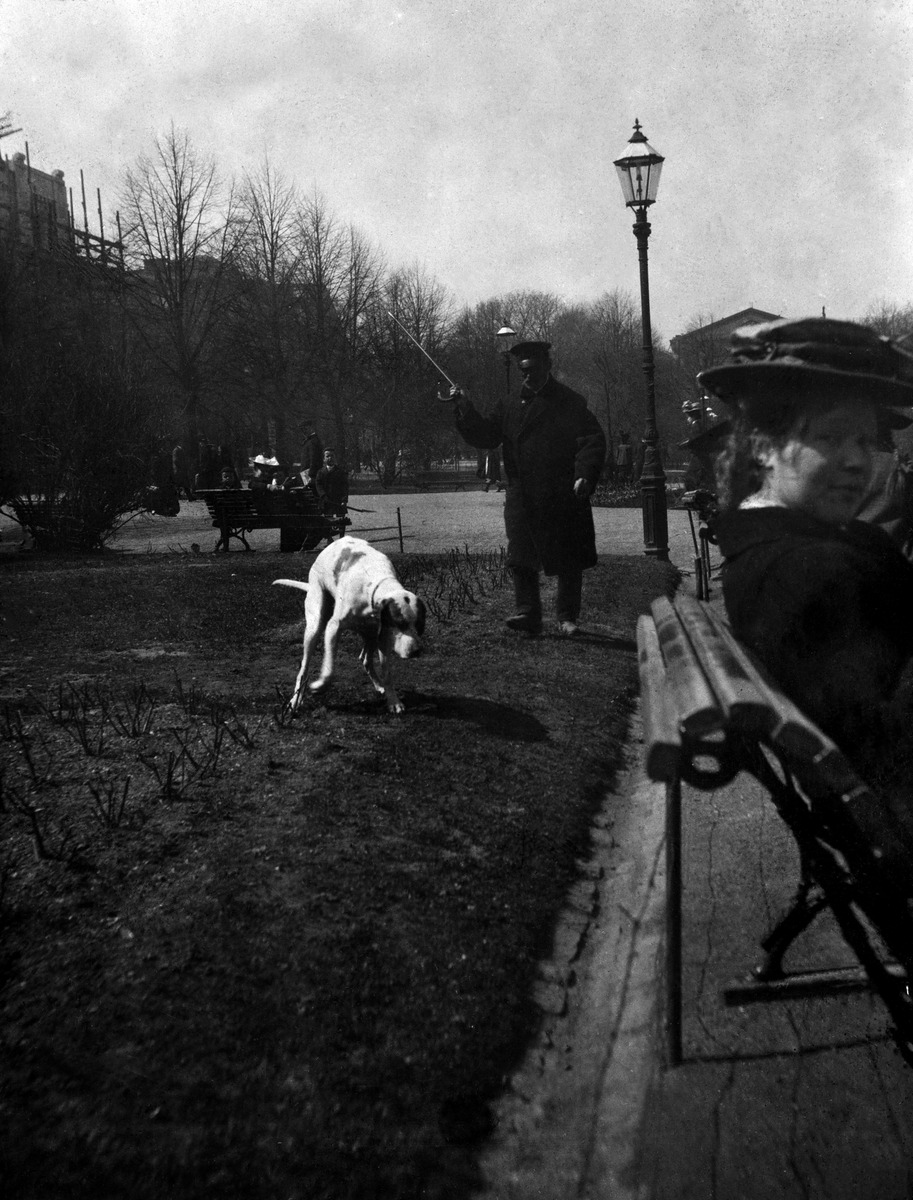
Puistovahti  Pavel Andrejeff Hait (k
sisällön kuvaus: Puistovahti  Pavel Andrejeff Hait (k. 1915) hätistää koiraa Runebergin esplanadin nurmikolta mustavalkoinen
Ajankohta: kuvausaika 1908
Paikka: Suomi, Uusimaa, Helsinki, Kaartinkaupunki Helsinki, Runebergin esplanadi
Aiheet: Andrejeff, Hait Pavel, Helsingin kaupunki. Rakennusvirasto, puistot, ammatit, virkamiehet, katuvalaistus, lemmikkieläimet koirat, vaatteet virkapuvut, miehet, venäläiset